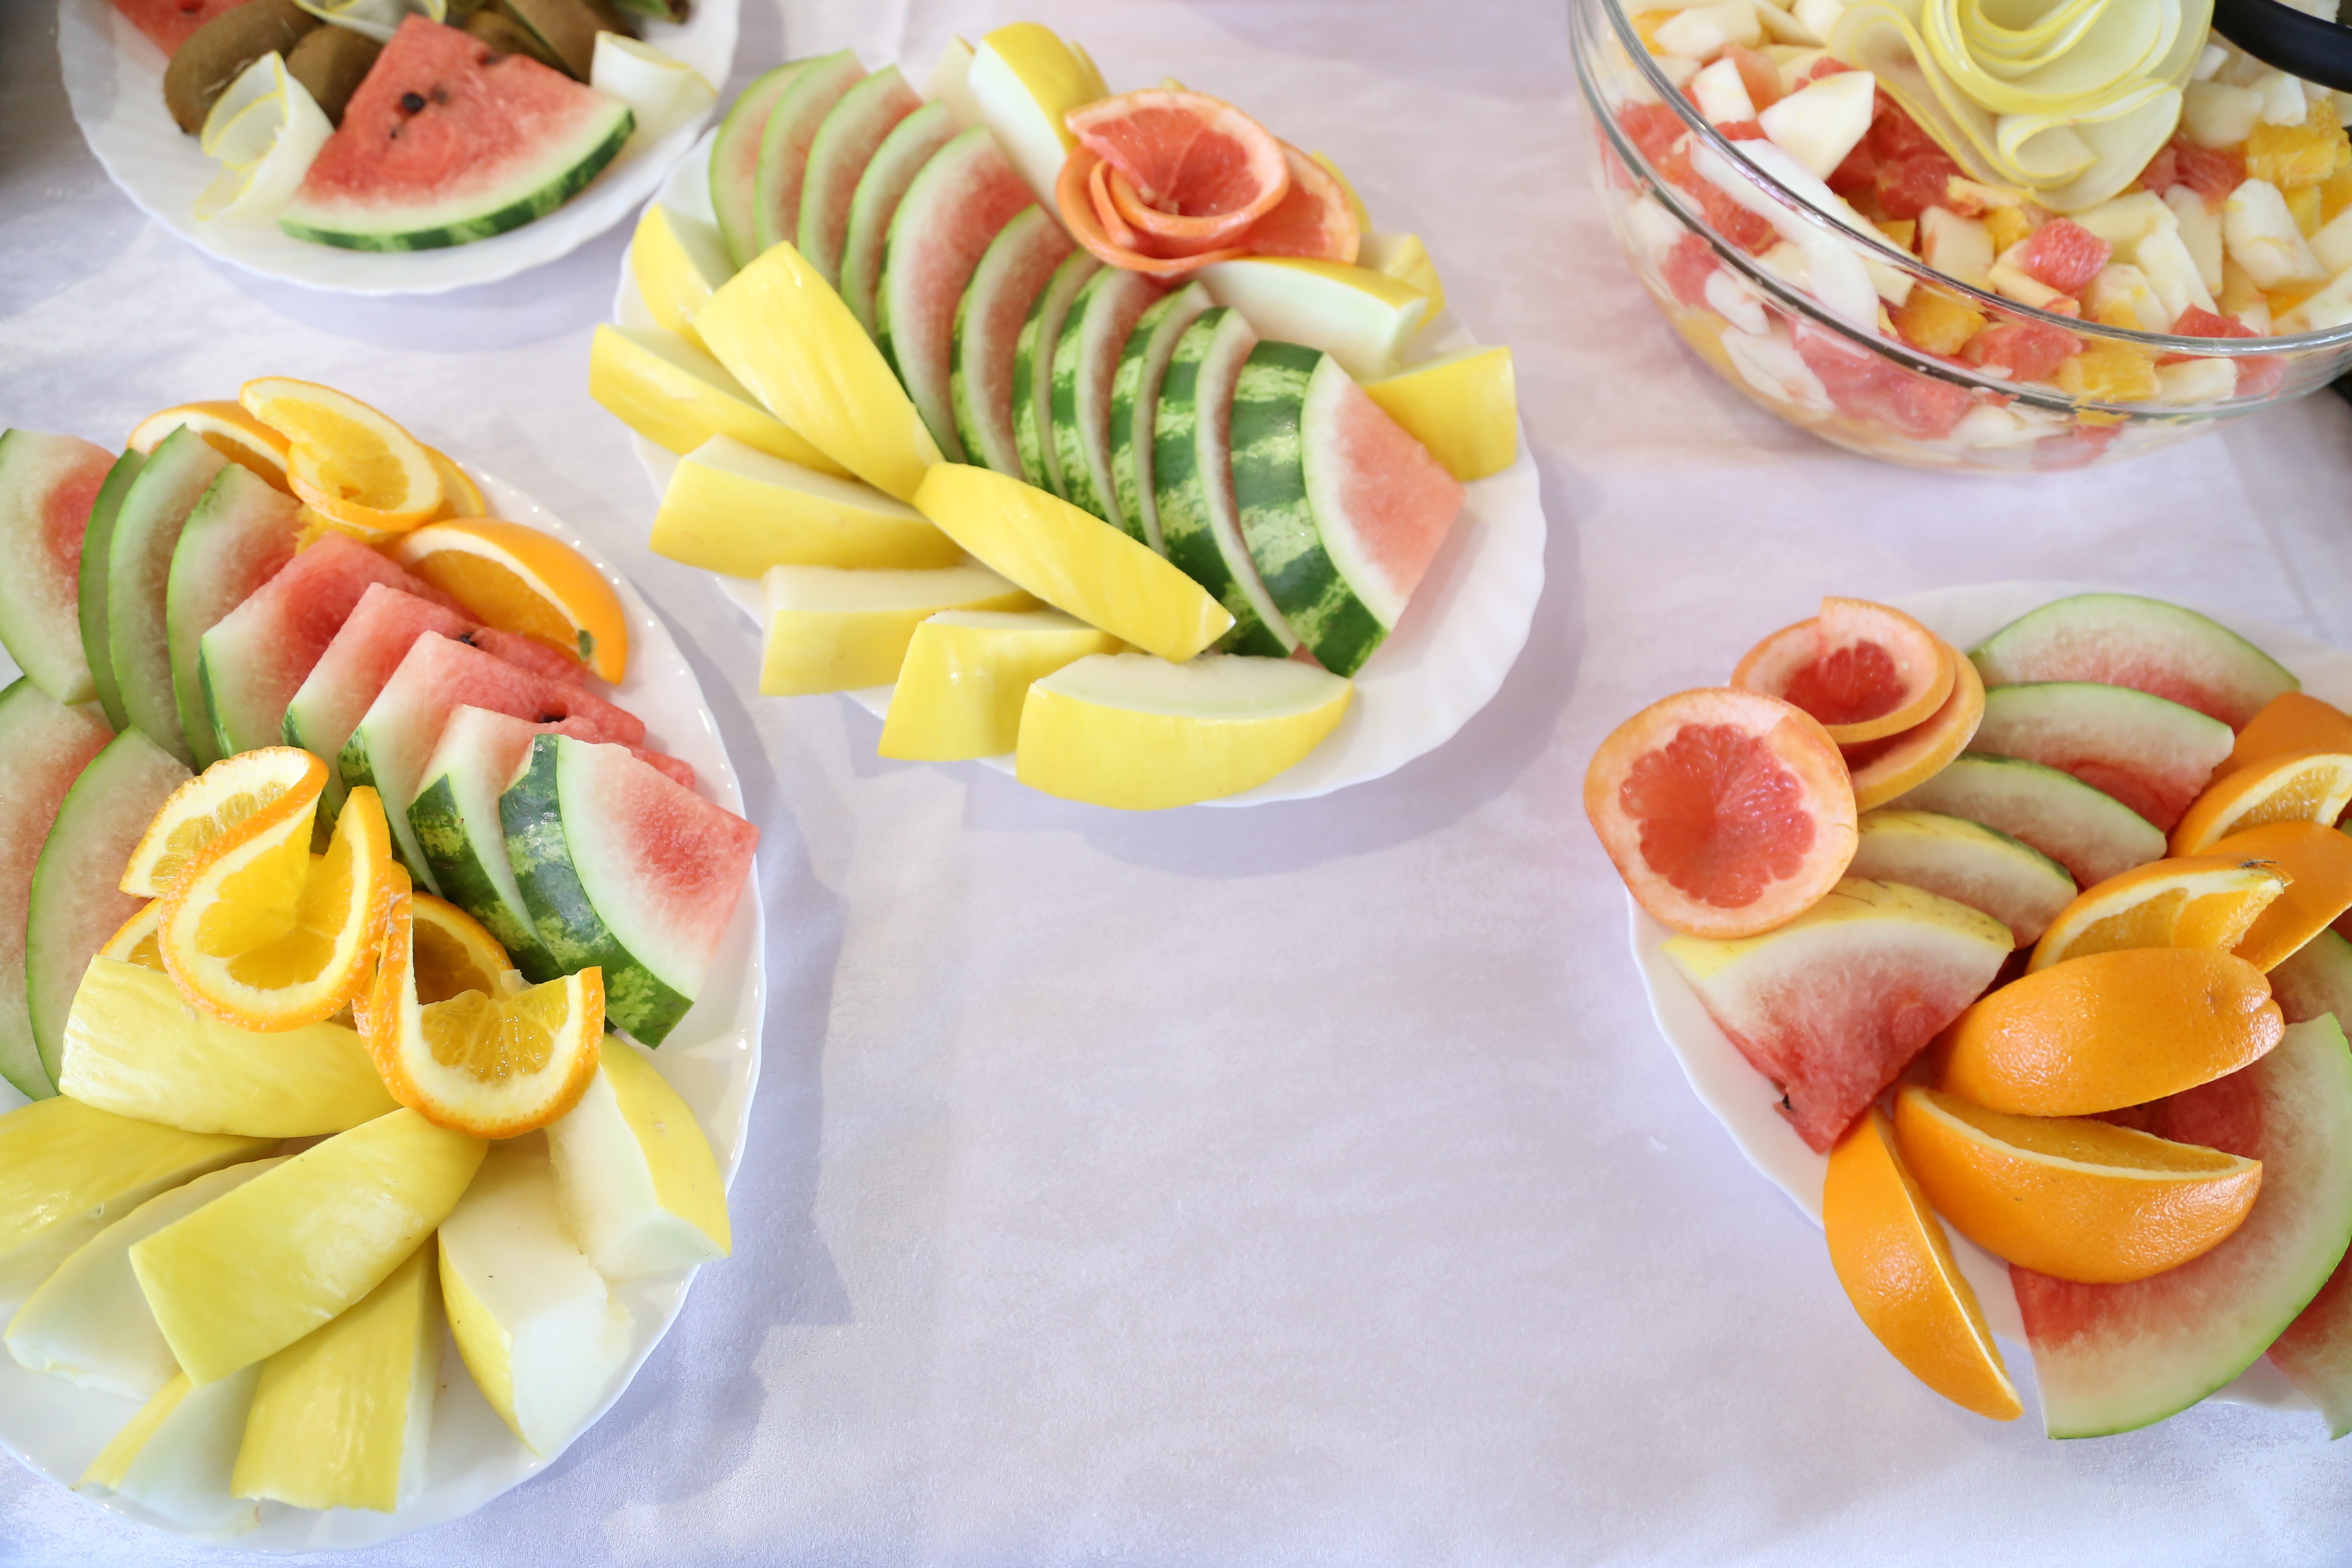
nature, plant, fruit, sweet, orange, dish, meal, food, salad, produce, natural, fresh, breakfast, healthy, dessert, watermelon, lunch, sweet dish, kiwi, tropical fruit, eating, garnish, nutrition, tasty, apples, canape, cleaning, lean, fiber, diet, healthy food, dining table, flowering plant, a healthy lifestyle, slimming, fruit salad, hors d oeuvre, the sweetness, land plant